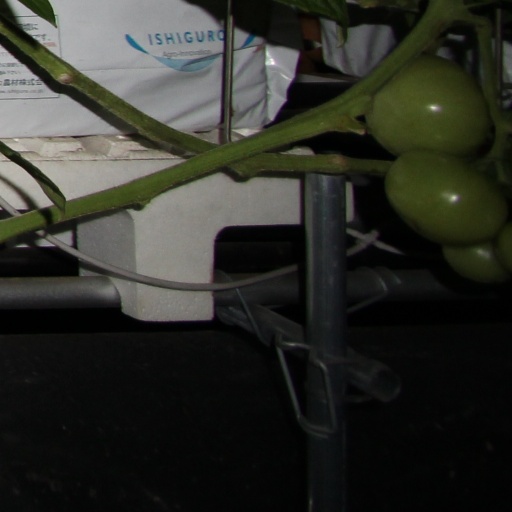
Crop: tomato